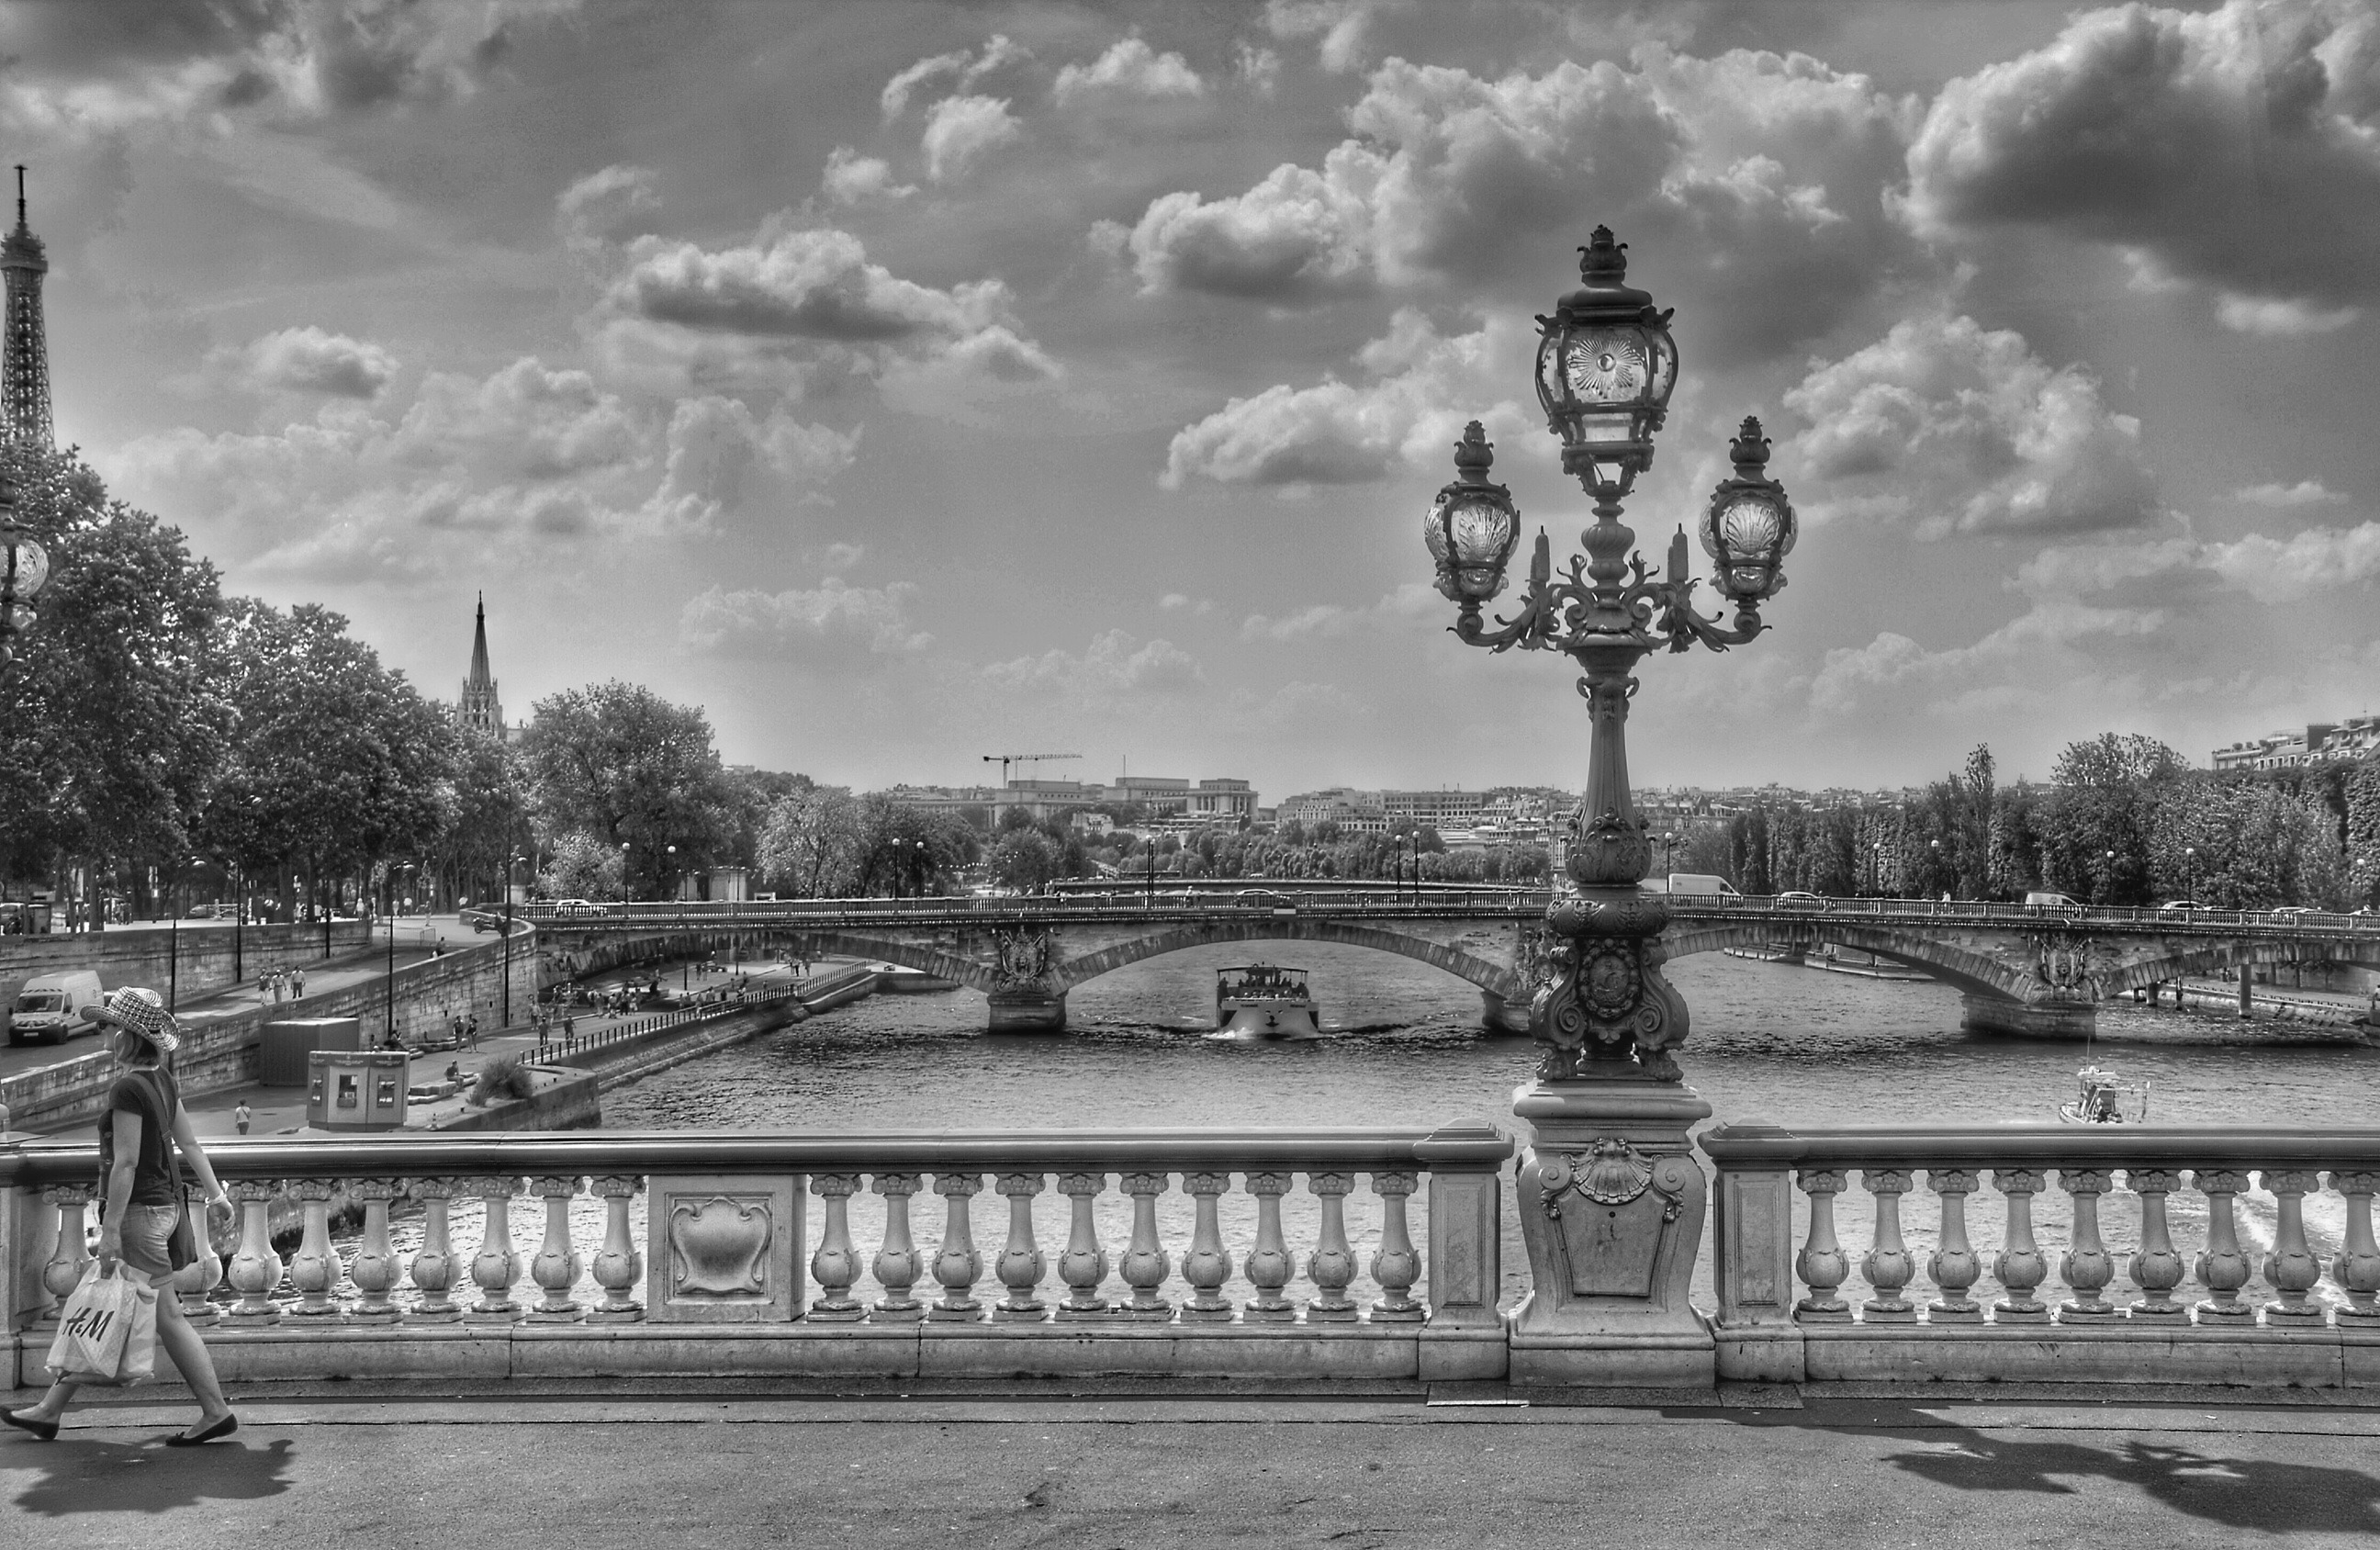
black and white, architecture, bridge, photography, city, paris, monument, cityscape, france, statue, lantern, landmark, monochrome, town square, urban area, monochrome photography